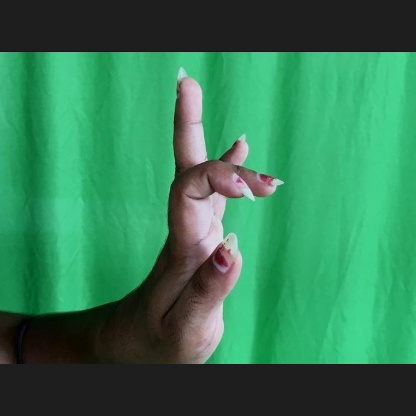
Mudra: Shukatundam